Ice

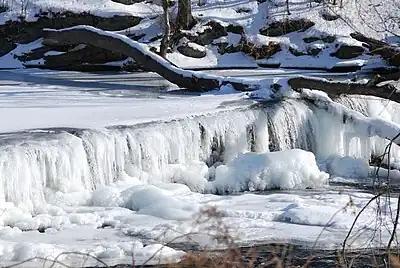
Frozen waterfall in southeast New York

When ice melts, it absorbs as much energy as it would take to heat an equivalent mass of water by . During the melting process, the temperature remains constant at . While melting, any energy added breaks the hydrogen bonds between ice (water) molecules. Energy becomes available to increase the thermal energy (temperature) only after enough hydrogen bonds are broken that the ice can be considered liquid water. The amount of energy consumed in breaking hydrogen bonds in the transition from ice to water is known as the "heat of fusion".